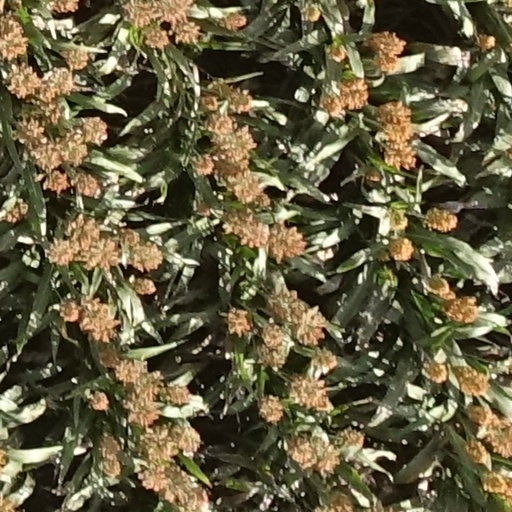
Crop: sorghum